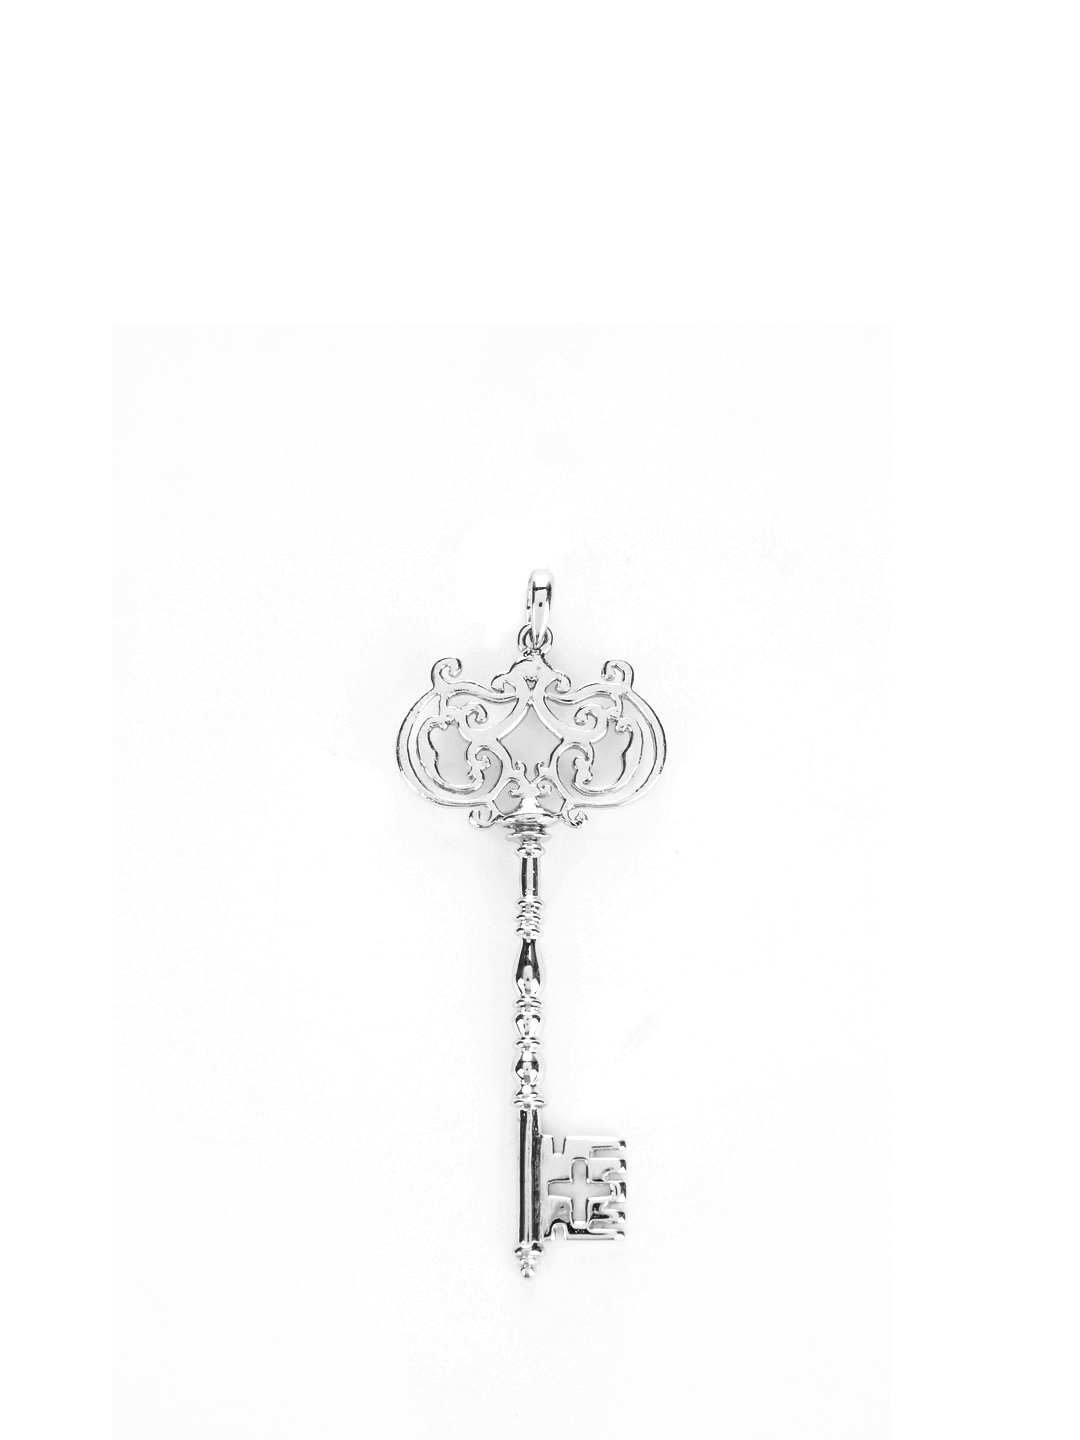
Rreverie Women Silver Pendant
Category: Accessories / Jewellery / Pendant
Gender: Women
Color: Silver
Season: Fall 2012
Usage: Casual